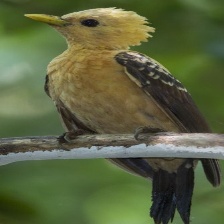
Species: CREAM COLORED WOODPECKER
Scientific name: CELEUS FLAVUS